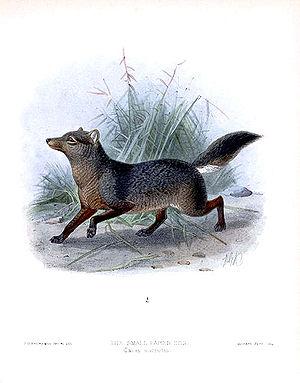
Les Canidés forment une famille basale des mammifères caniformes appartenant à l'ordre des Carnivora. Ce sont des mammifères carnassiers aux canines développées et aux molaires nombreuses, dont les griffes ne sont pas rétractiles, comme les loups, les chiens, les chacals ou les renards.